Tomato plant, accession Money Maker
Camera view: bottom (45 deg); turntable rotation: 60 degrees
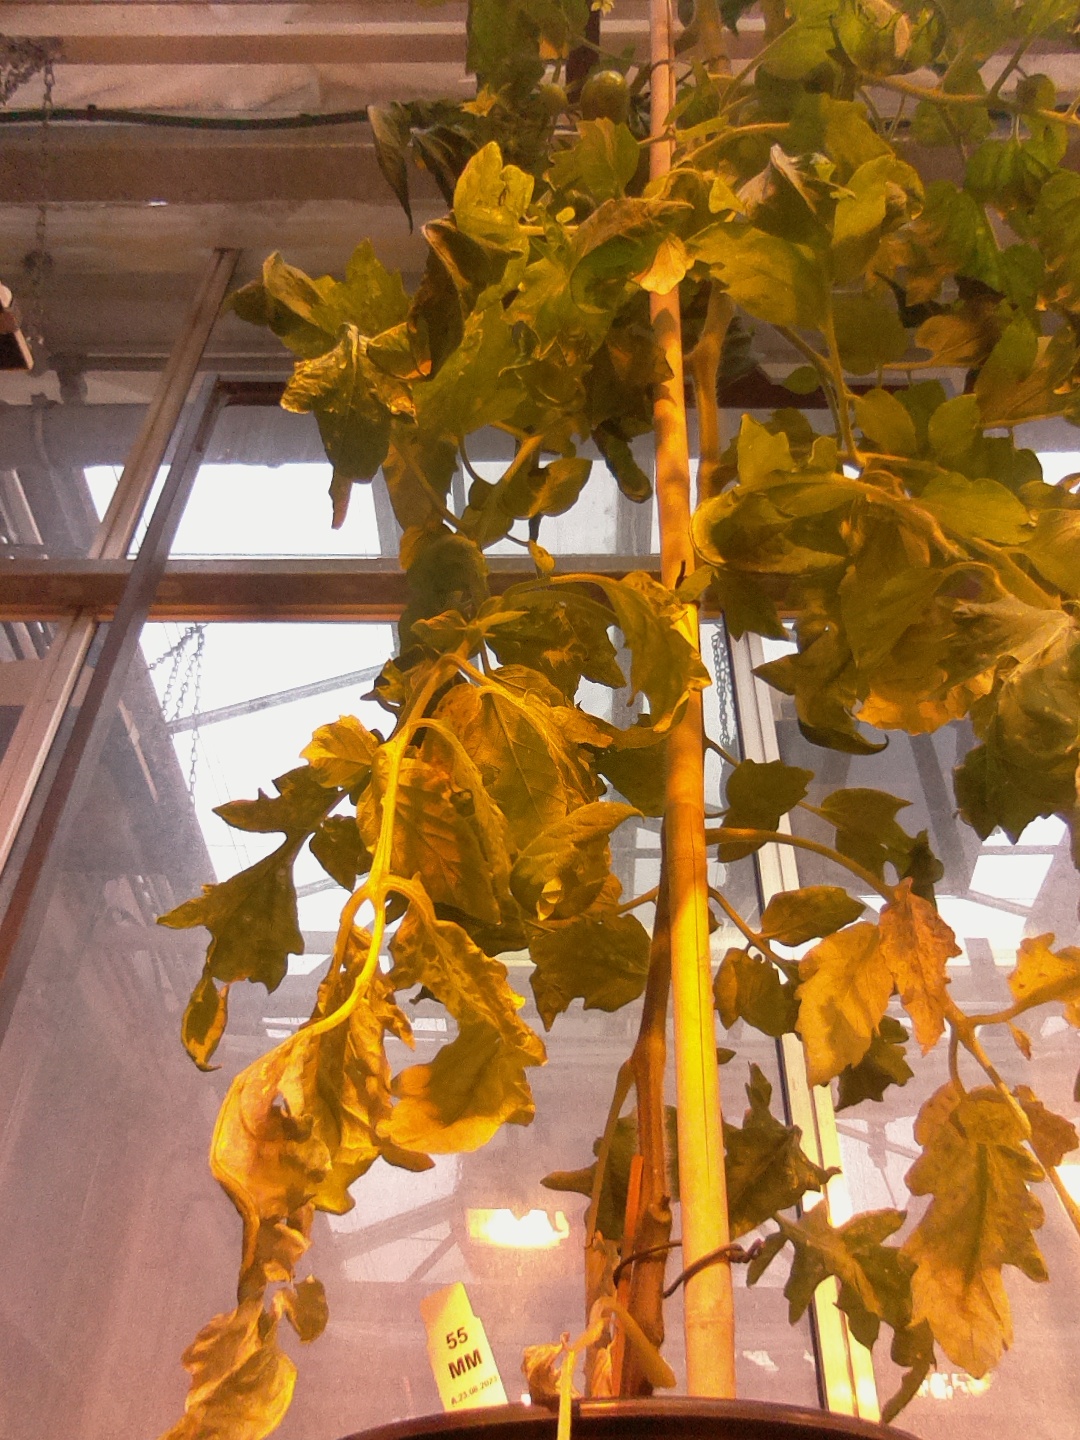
BBCH growth stage 71: 10%-20% of final fruit size